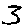
Label: 3